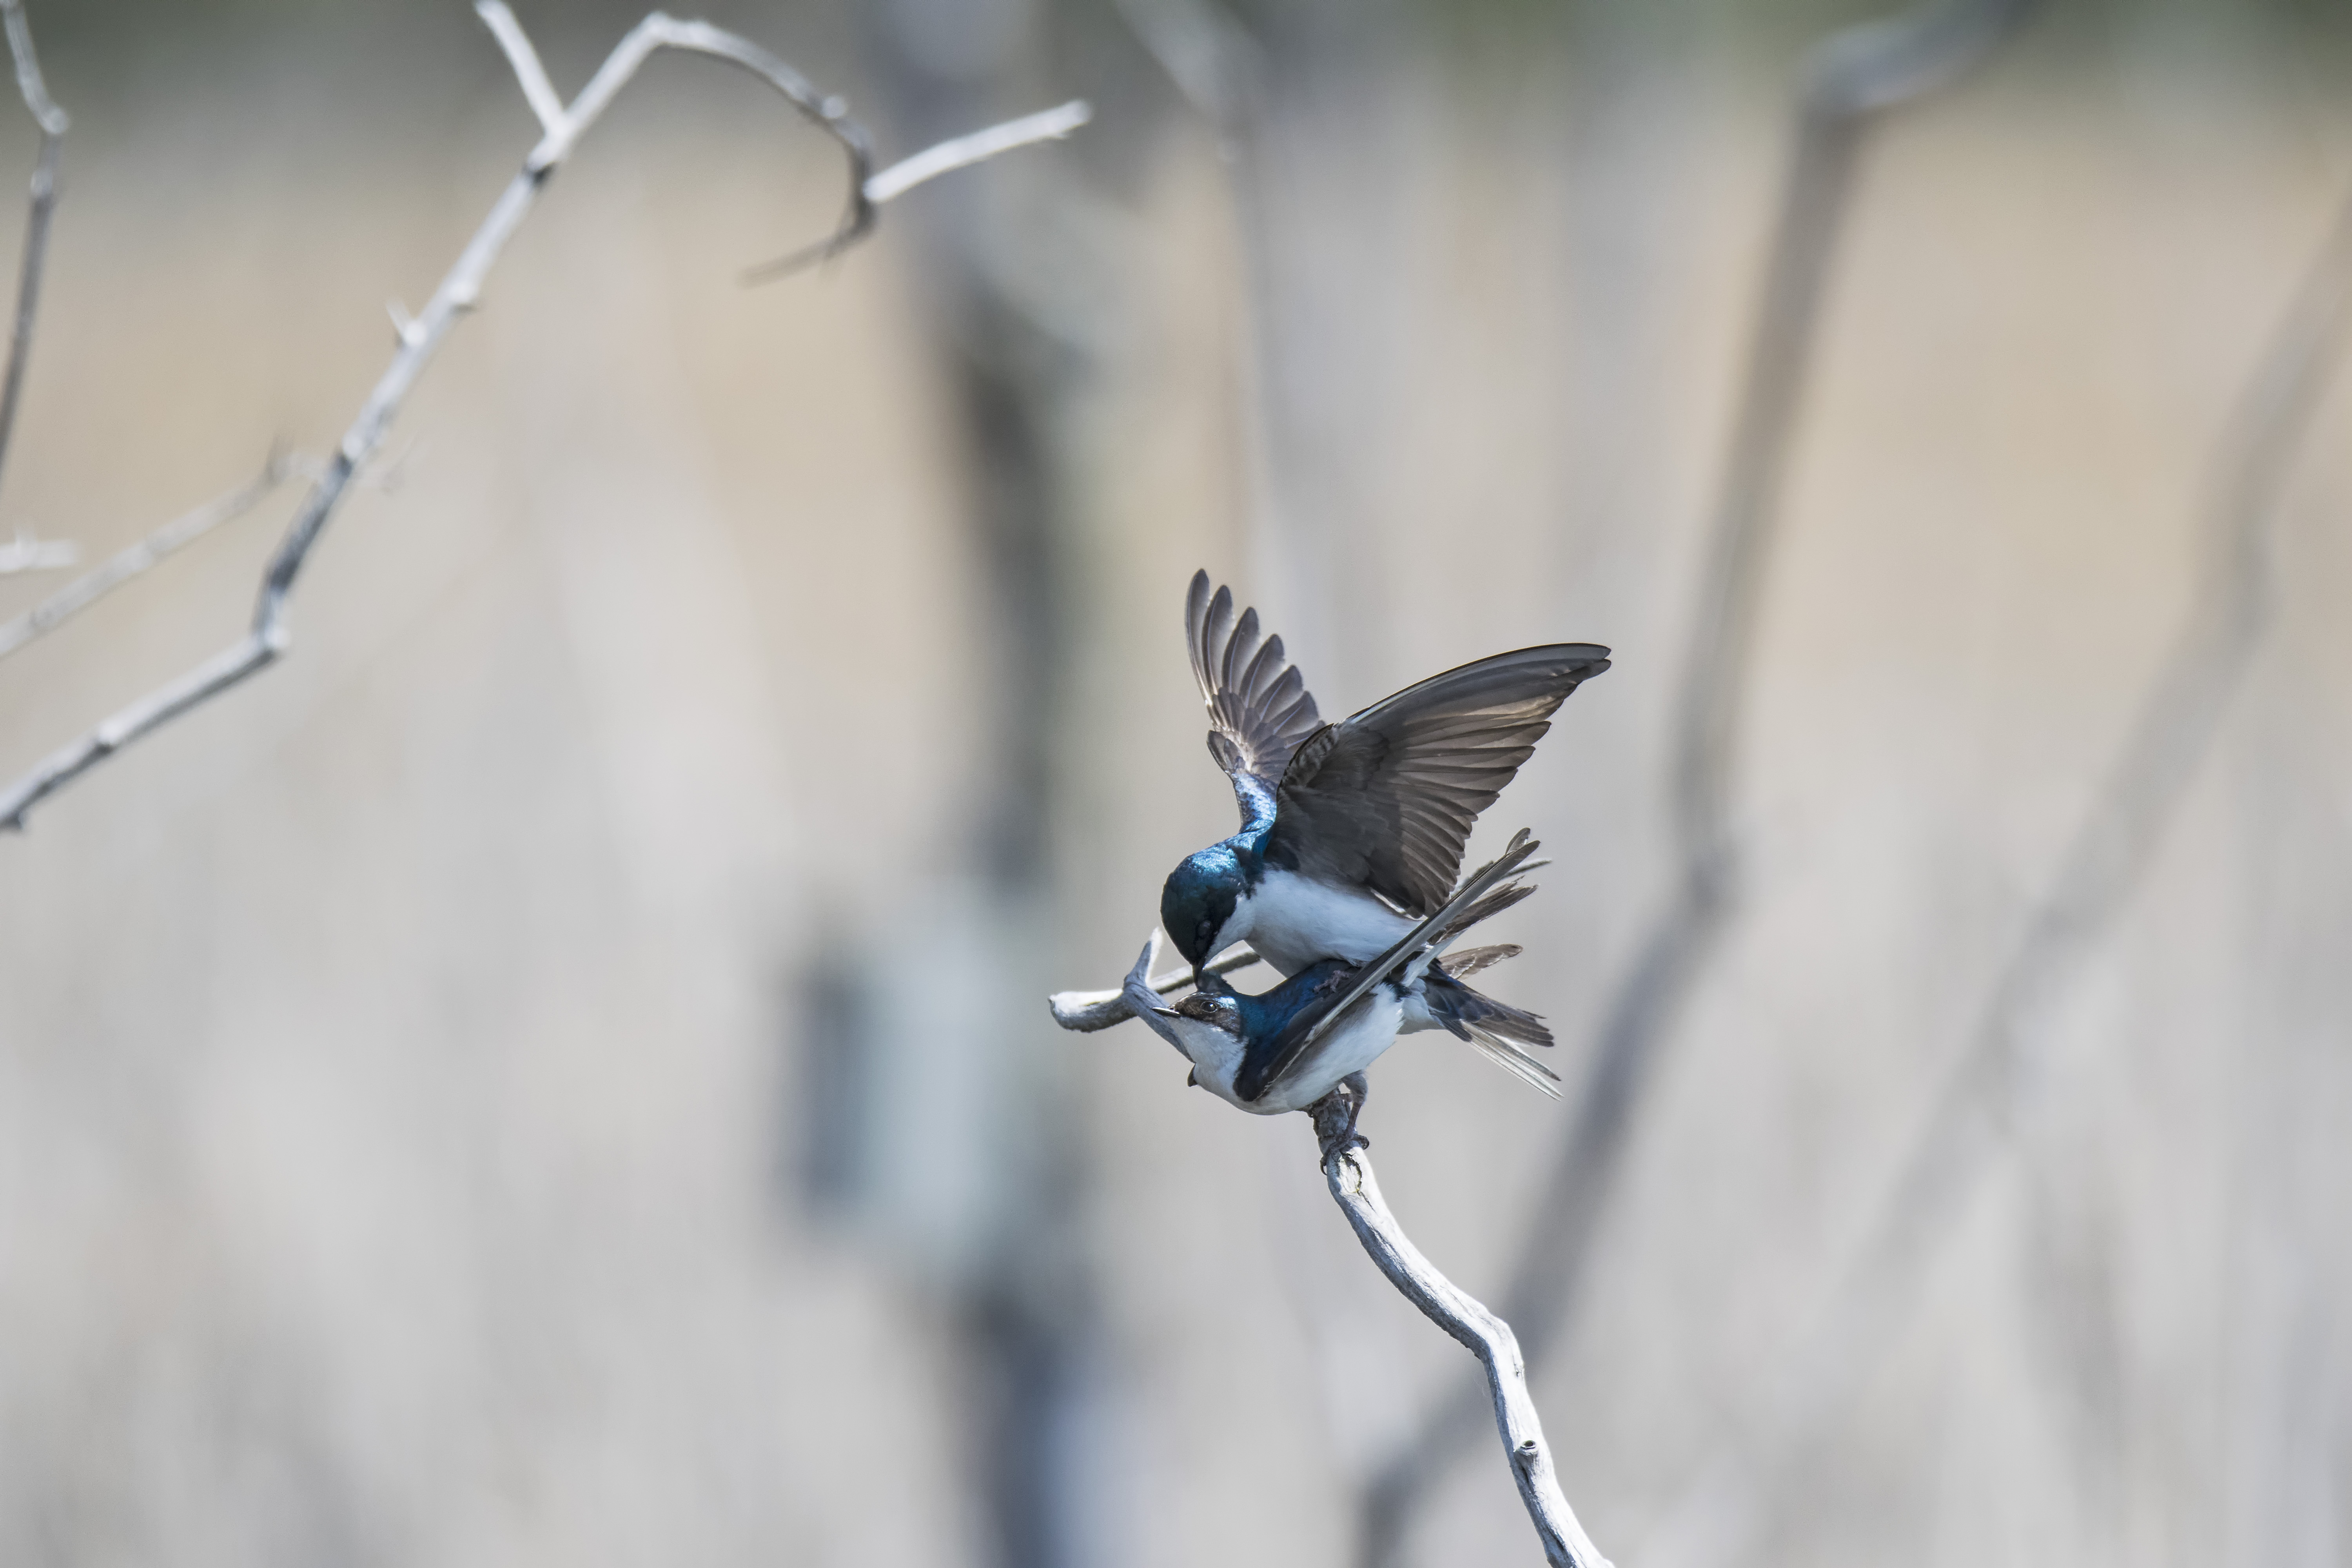
tree, branch, bird, wing, flower, wildlife, spring, blue, fauna, close up, canada, vertebrate, quebec, sherbrooke, oiseau, hirondelle, bicolore, swallow, macro photography, perching bird